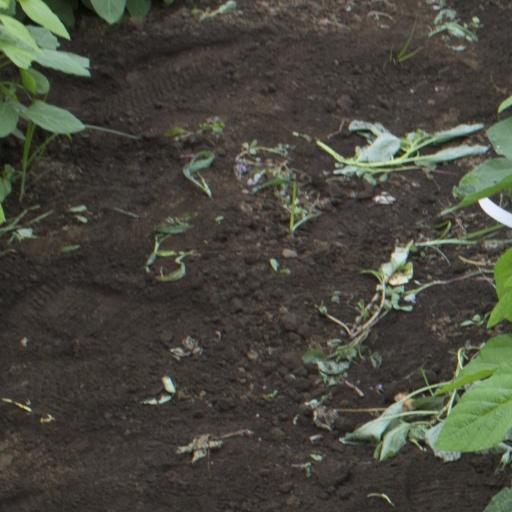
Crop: soybean